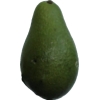
Label: green_avocado